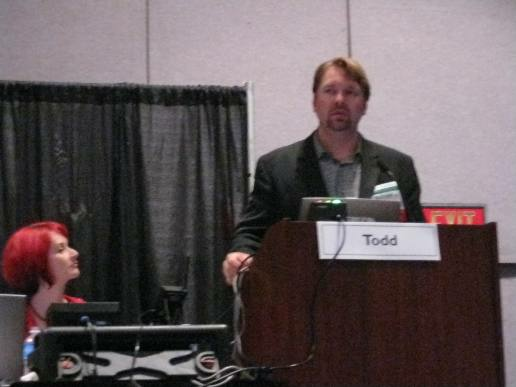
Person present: Yes